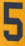
Number: 5